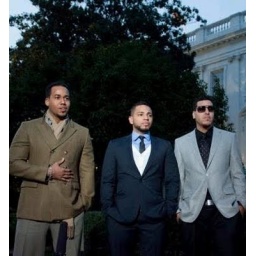
Aventura in white house